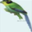
Label: bird